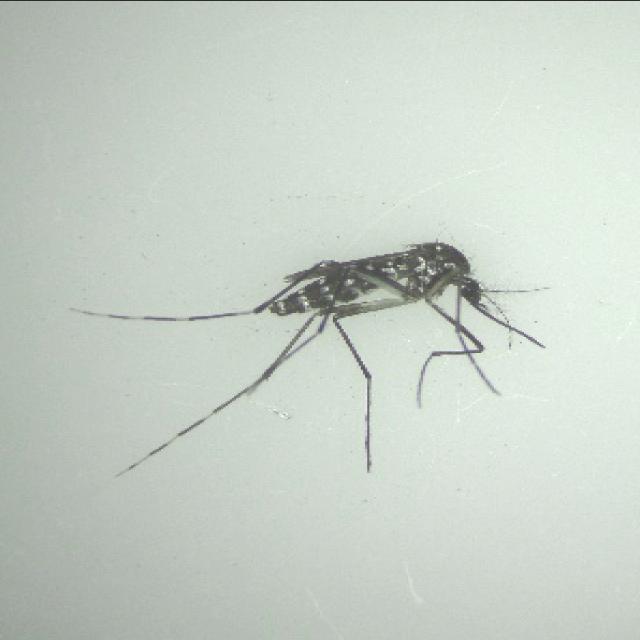
Species: aedes_albopictus